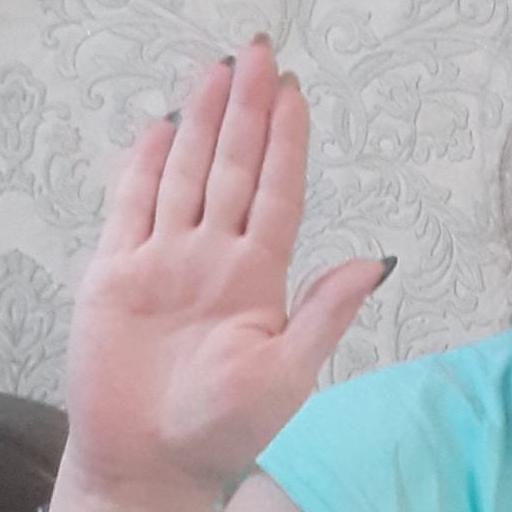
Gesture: stop